Landmarks in Buenos Aires

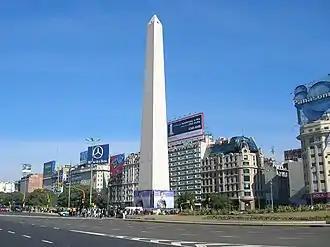
The Obelisk.

The Obelisk is one of the city's most famous landmarks and a venue for various cultural activities and other events. It is placed at the heart of Buenos Aires. "Porteños" refer to it simply as "El Obelisco".